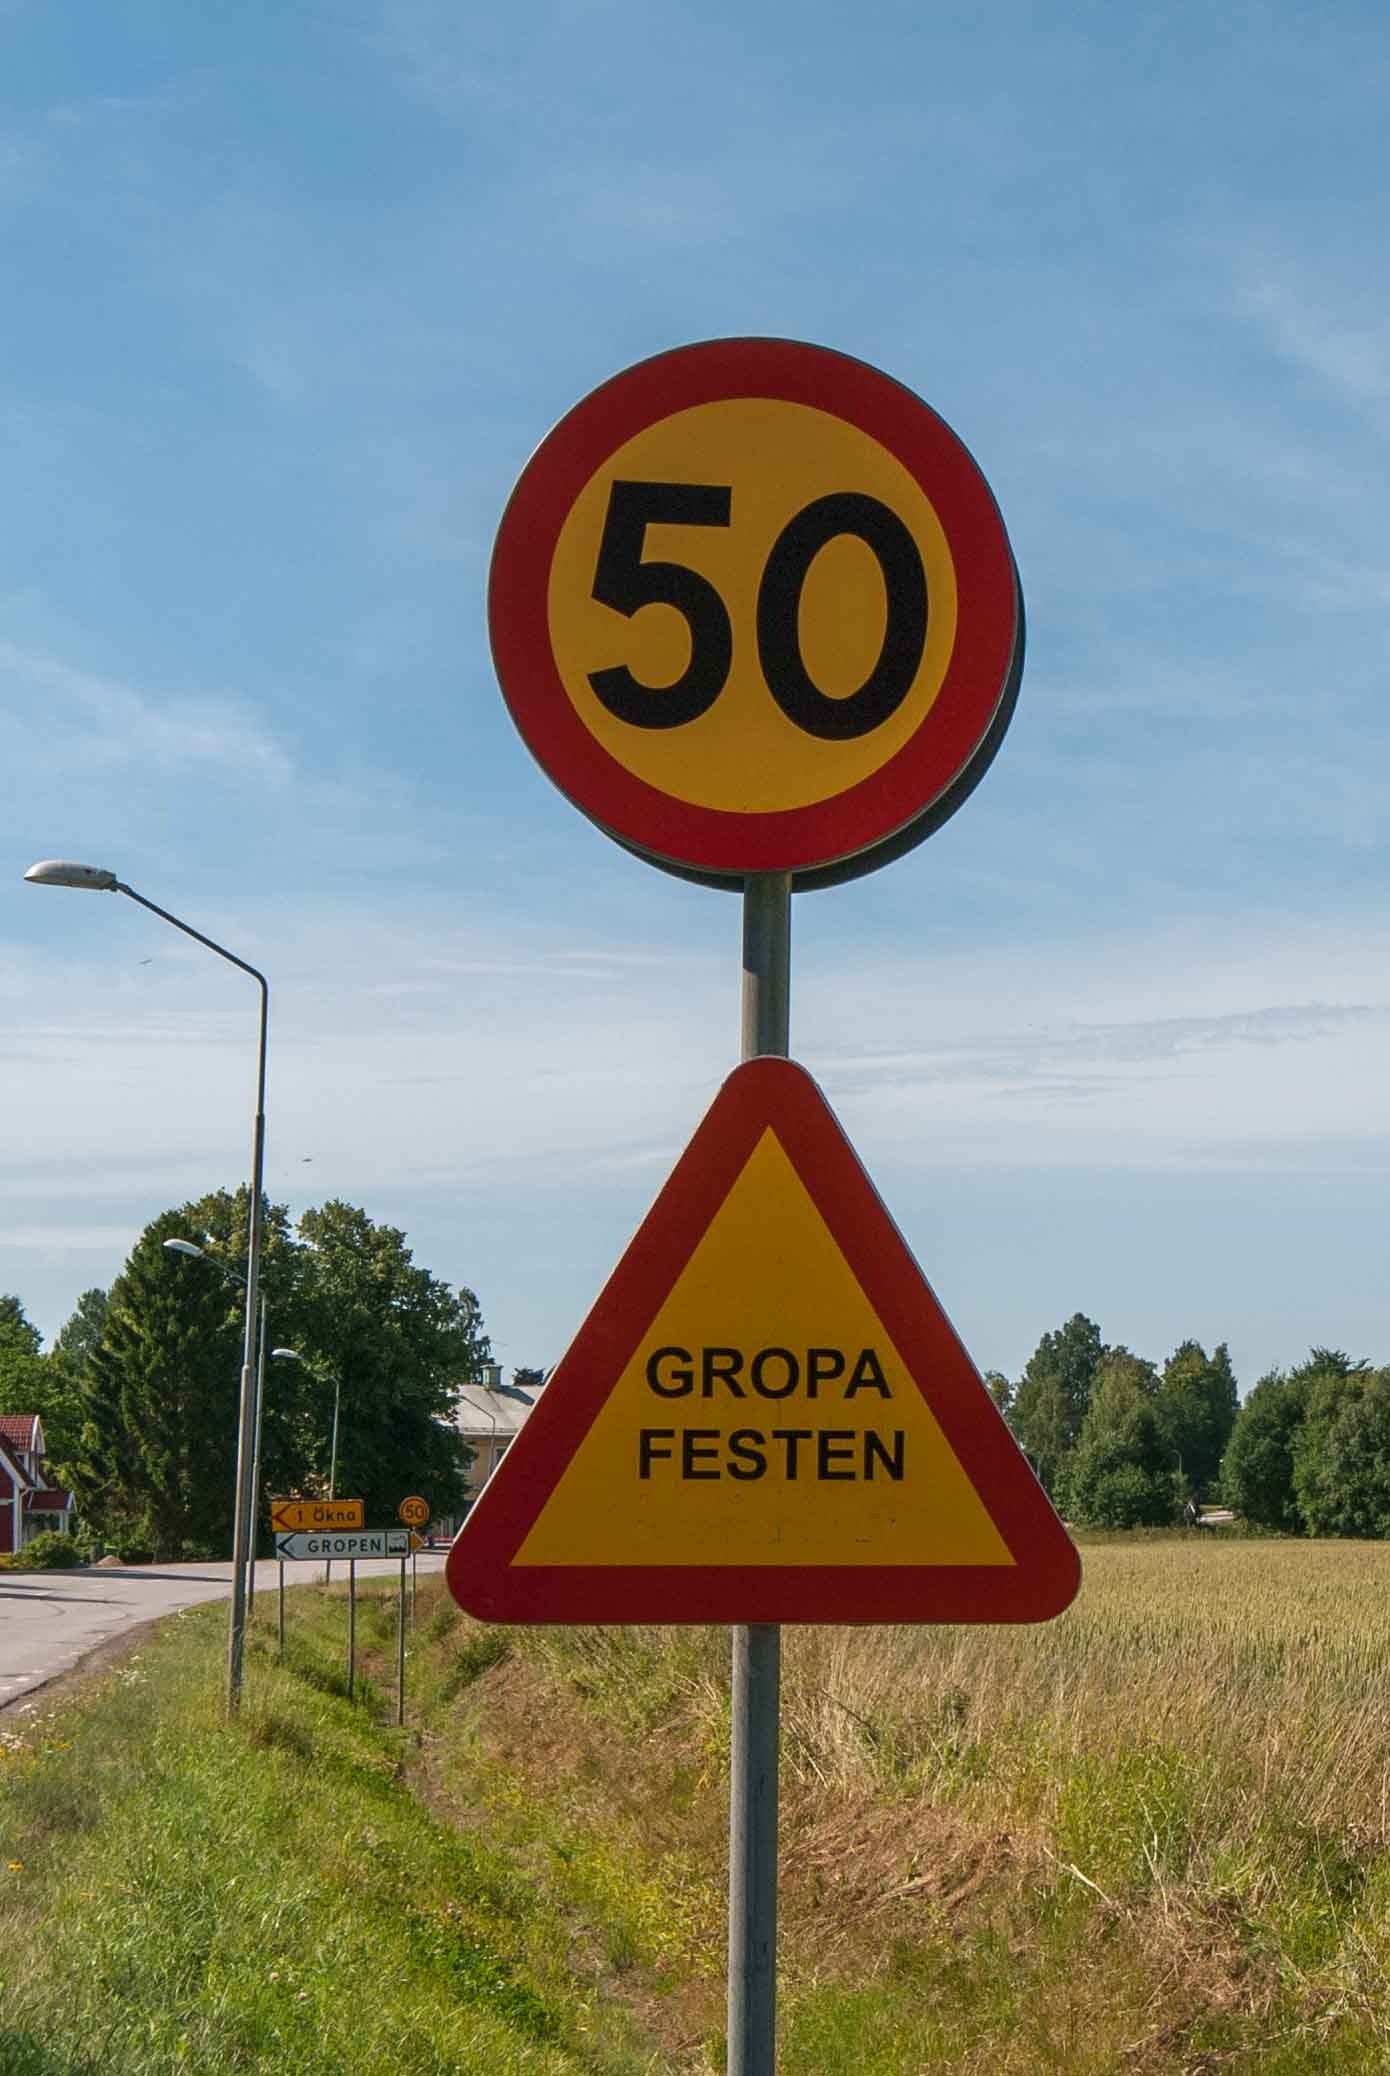
forest, road, field, countryside, sign, street sign, signage, stop sign, warning sign, traffic sign, gropafesten, 50 plate